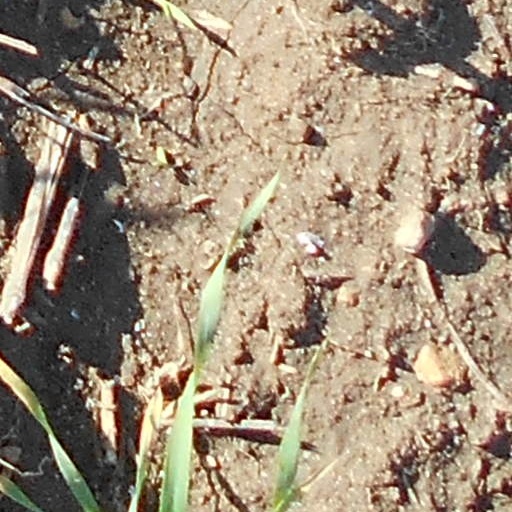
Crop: wheat